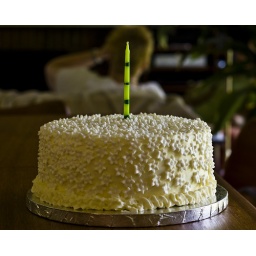
cake made by my wife. it was awesome. she is in the background, behind the candle. Black forest gateau